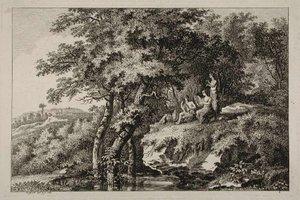
Salomon Gessner, né le 1ᵉʳ avril 1730 à Zurich où il est mort le 2 mars 1788, est un poète suisse.